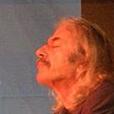
Age: 65